2-6-6-2

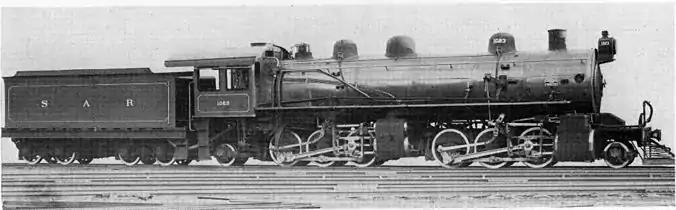
CSAR no. 1023, SAR Class MF

The Black Hills Central Railroad operates a 2-6-6-2T engine built for Potlatch Lumber Company in 1926, later acquired by Weyerhaeuser Company and renumbered 108. It also operates Weyerhaeuser engine 110.